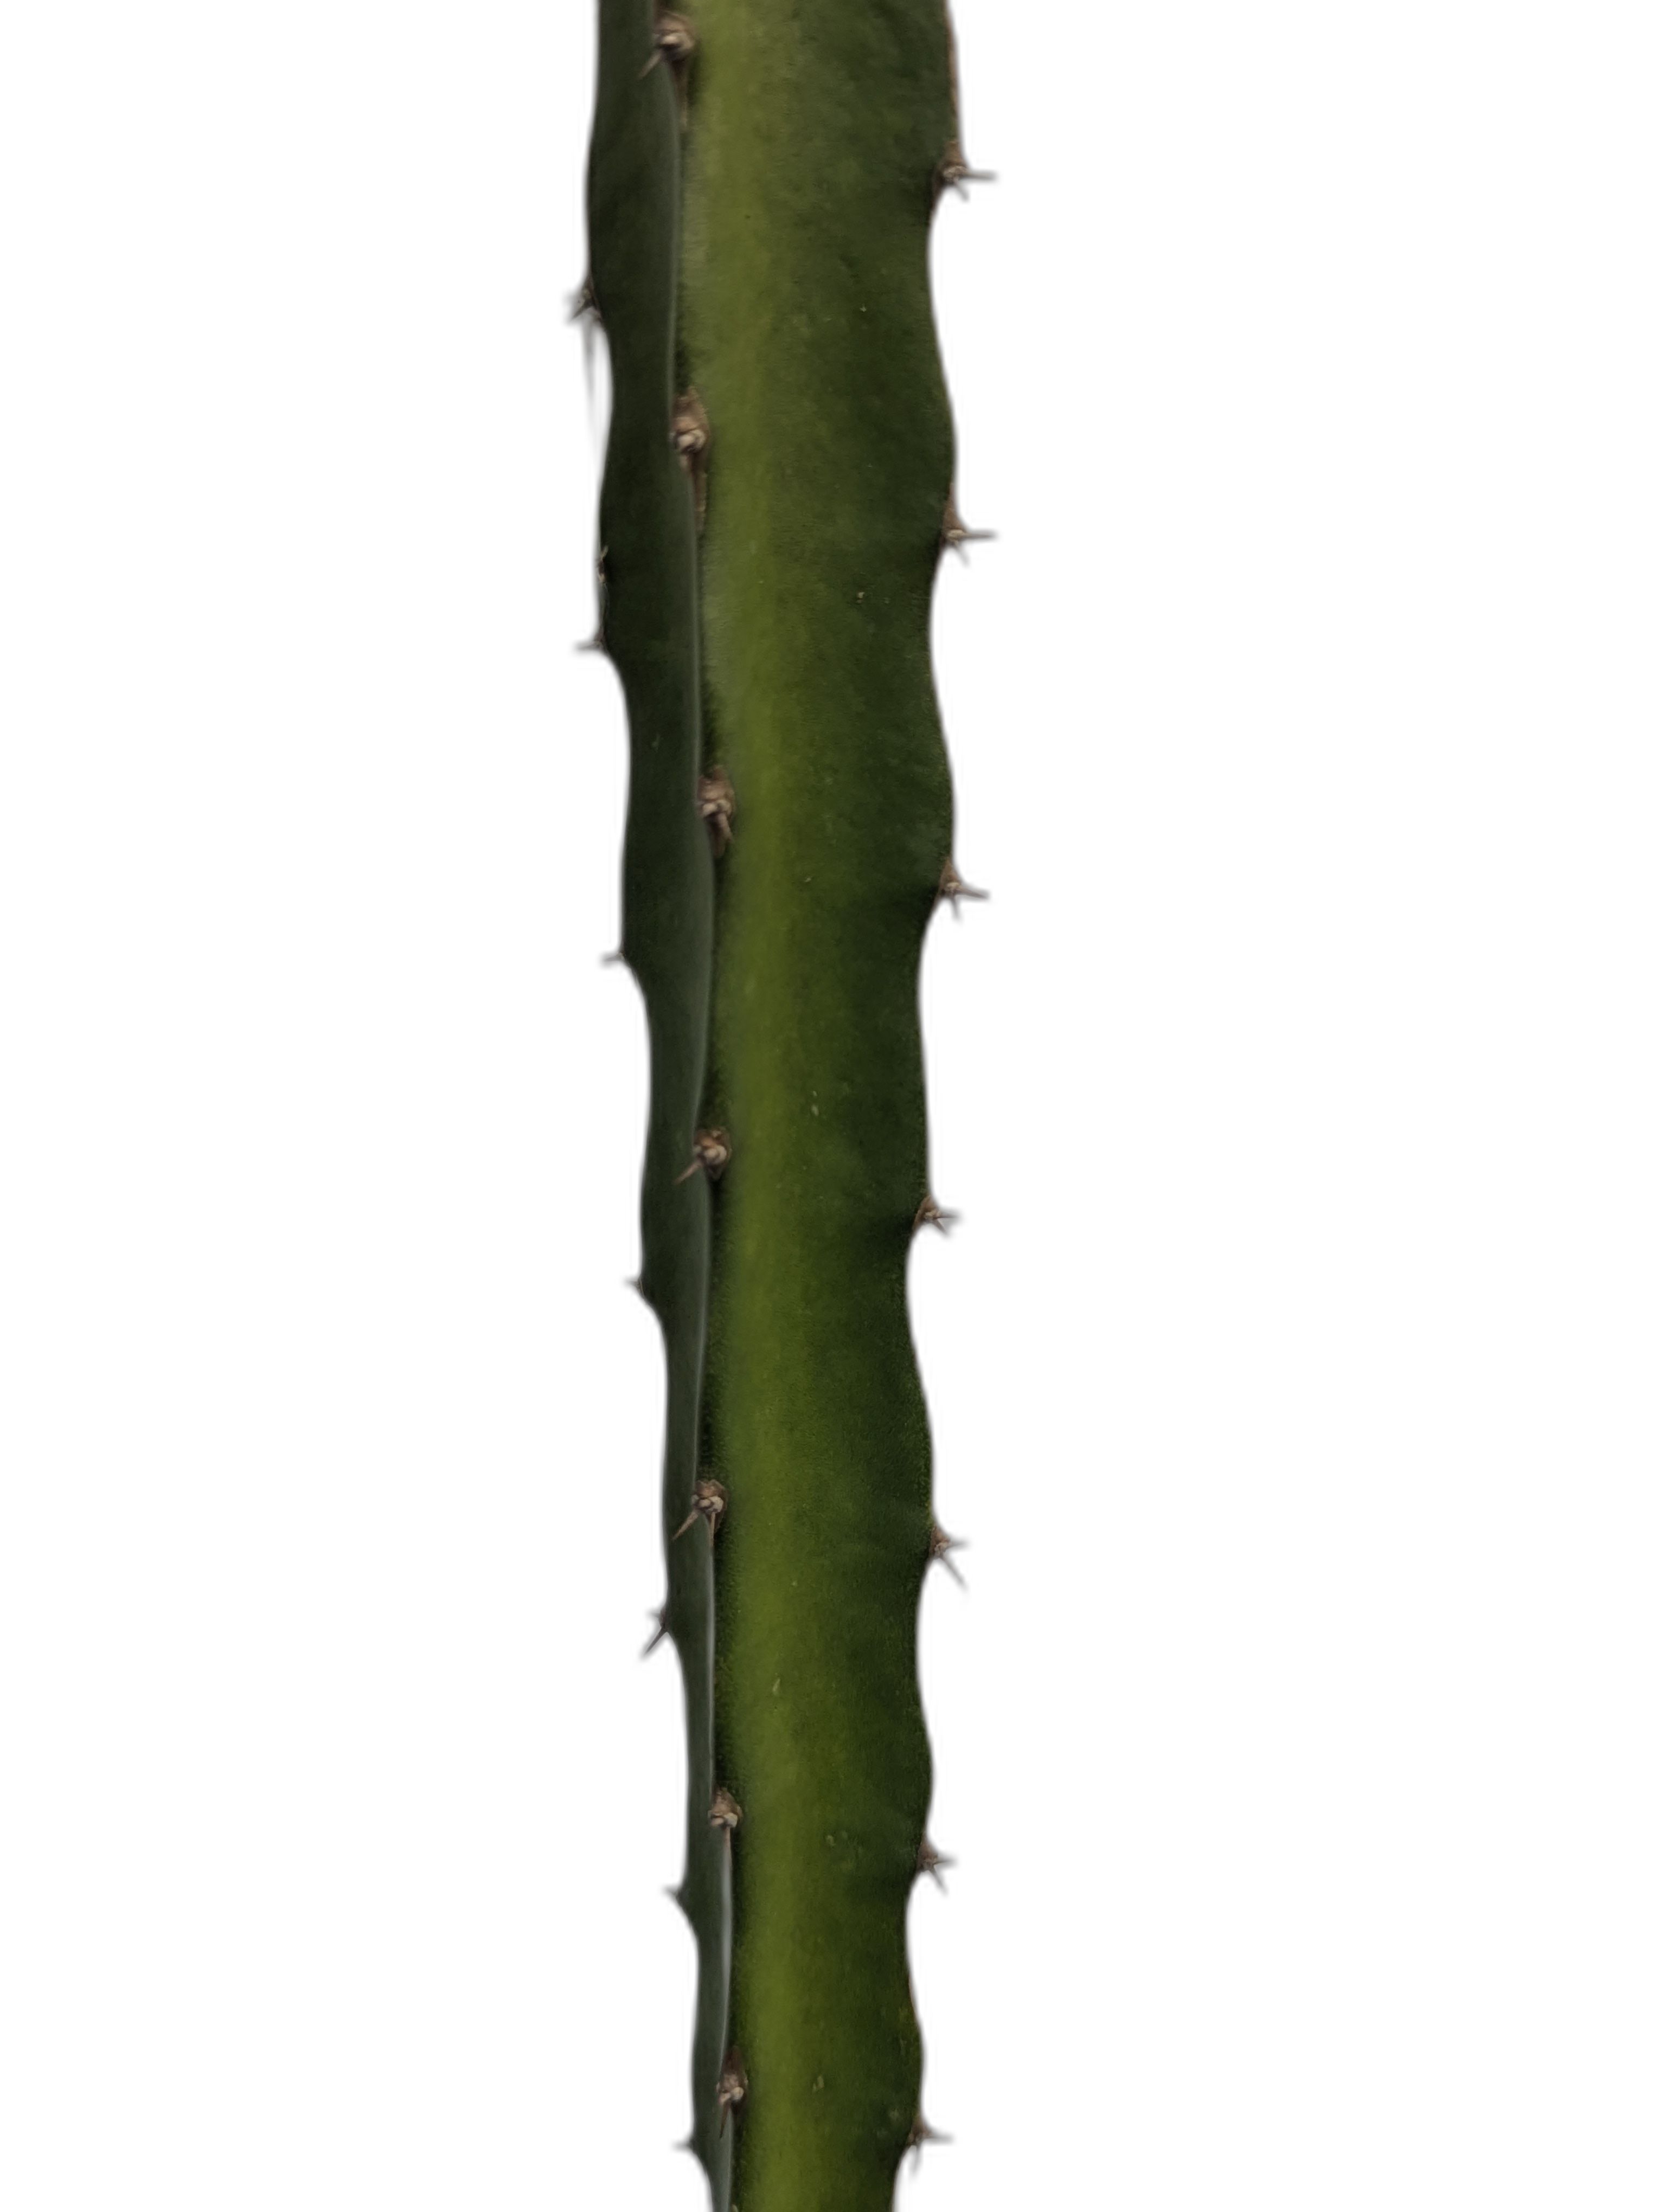
Label: Good leaf